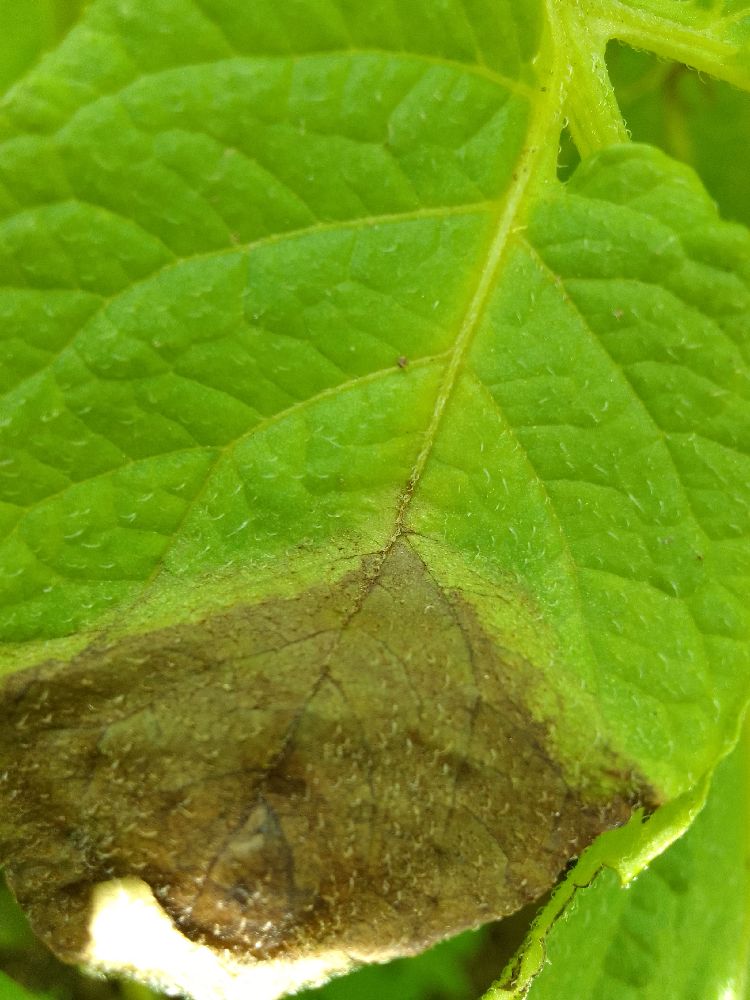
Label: Late blight